XEFB-AM

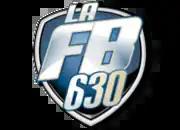
Logo as La FB 630 used between 2013 until and 2018.

XEFB received its concession on September 1, 1932. It originally operated on 1315 kilohertz with 100 watts. Jesús Quintanilla, the original concessionaire, sold XEFB to Emisoras Incorporadas de Monterrey in 1945. In 1958, XEFB-TV launched, Monterrey's first local station; it is now part of Televisa.